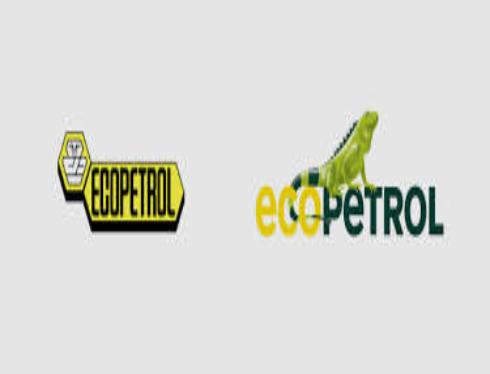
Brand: Ecopetrol
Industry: Transportation